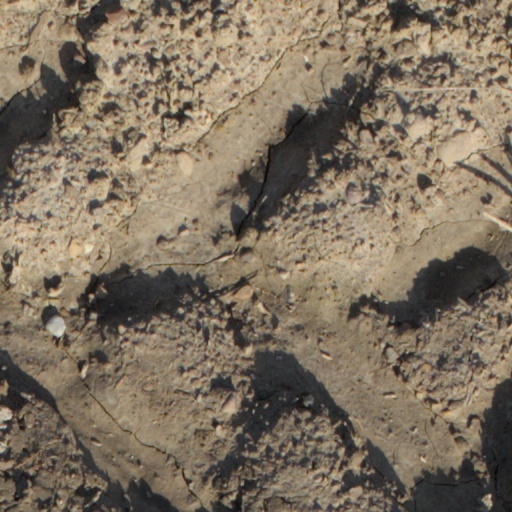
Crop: wheat